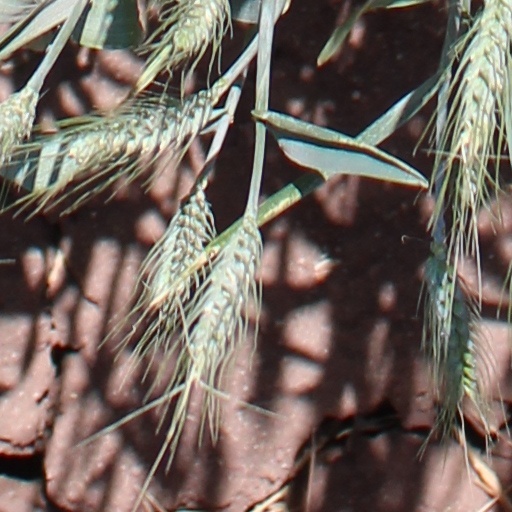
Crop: wheat